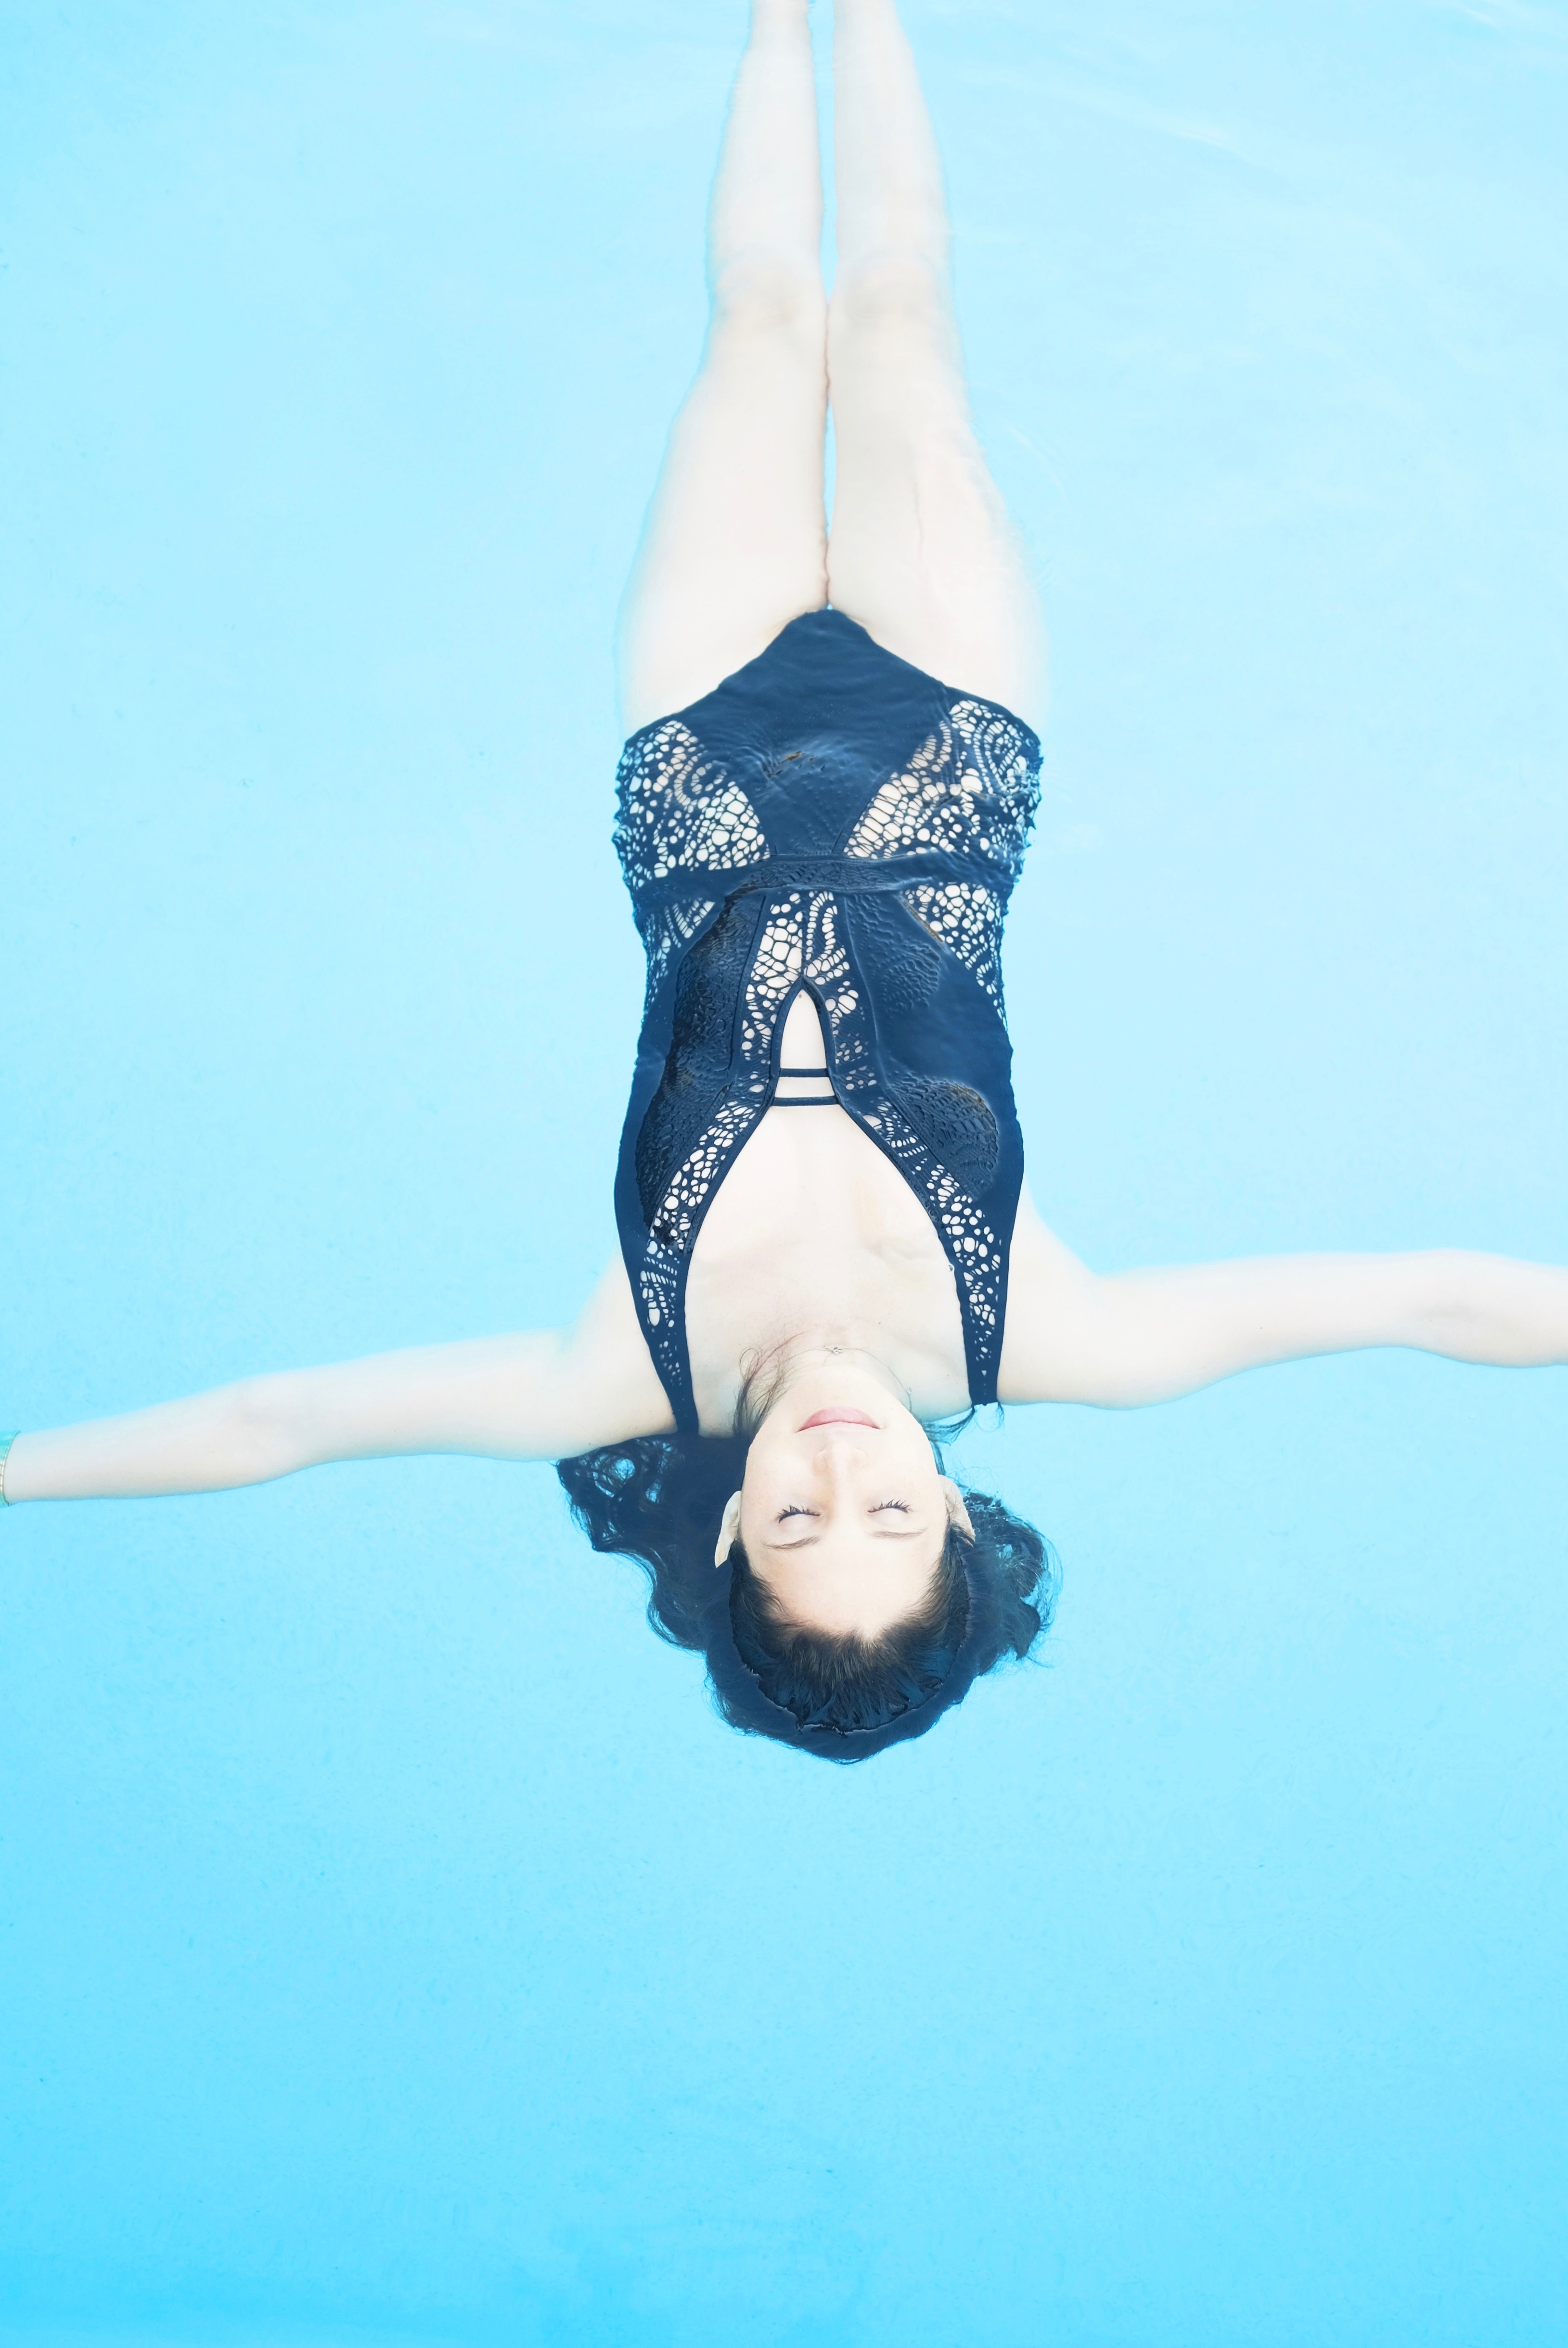
hand, blue, sports, physical fitness